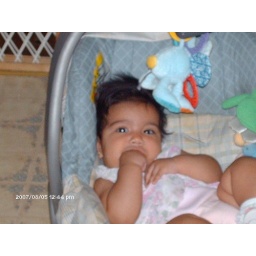
hanging out in my car seat